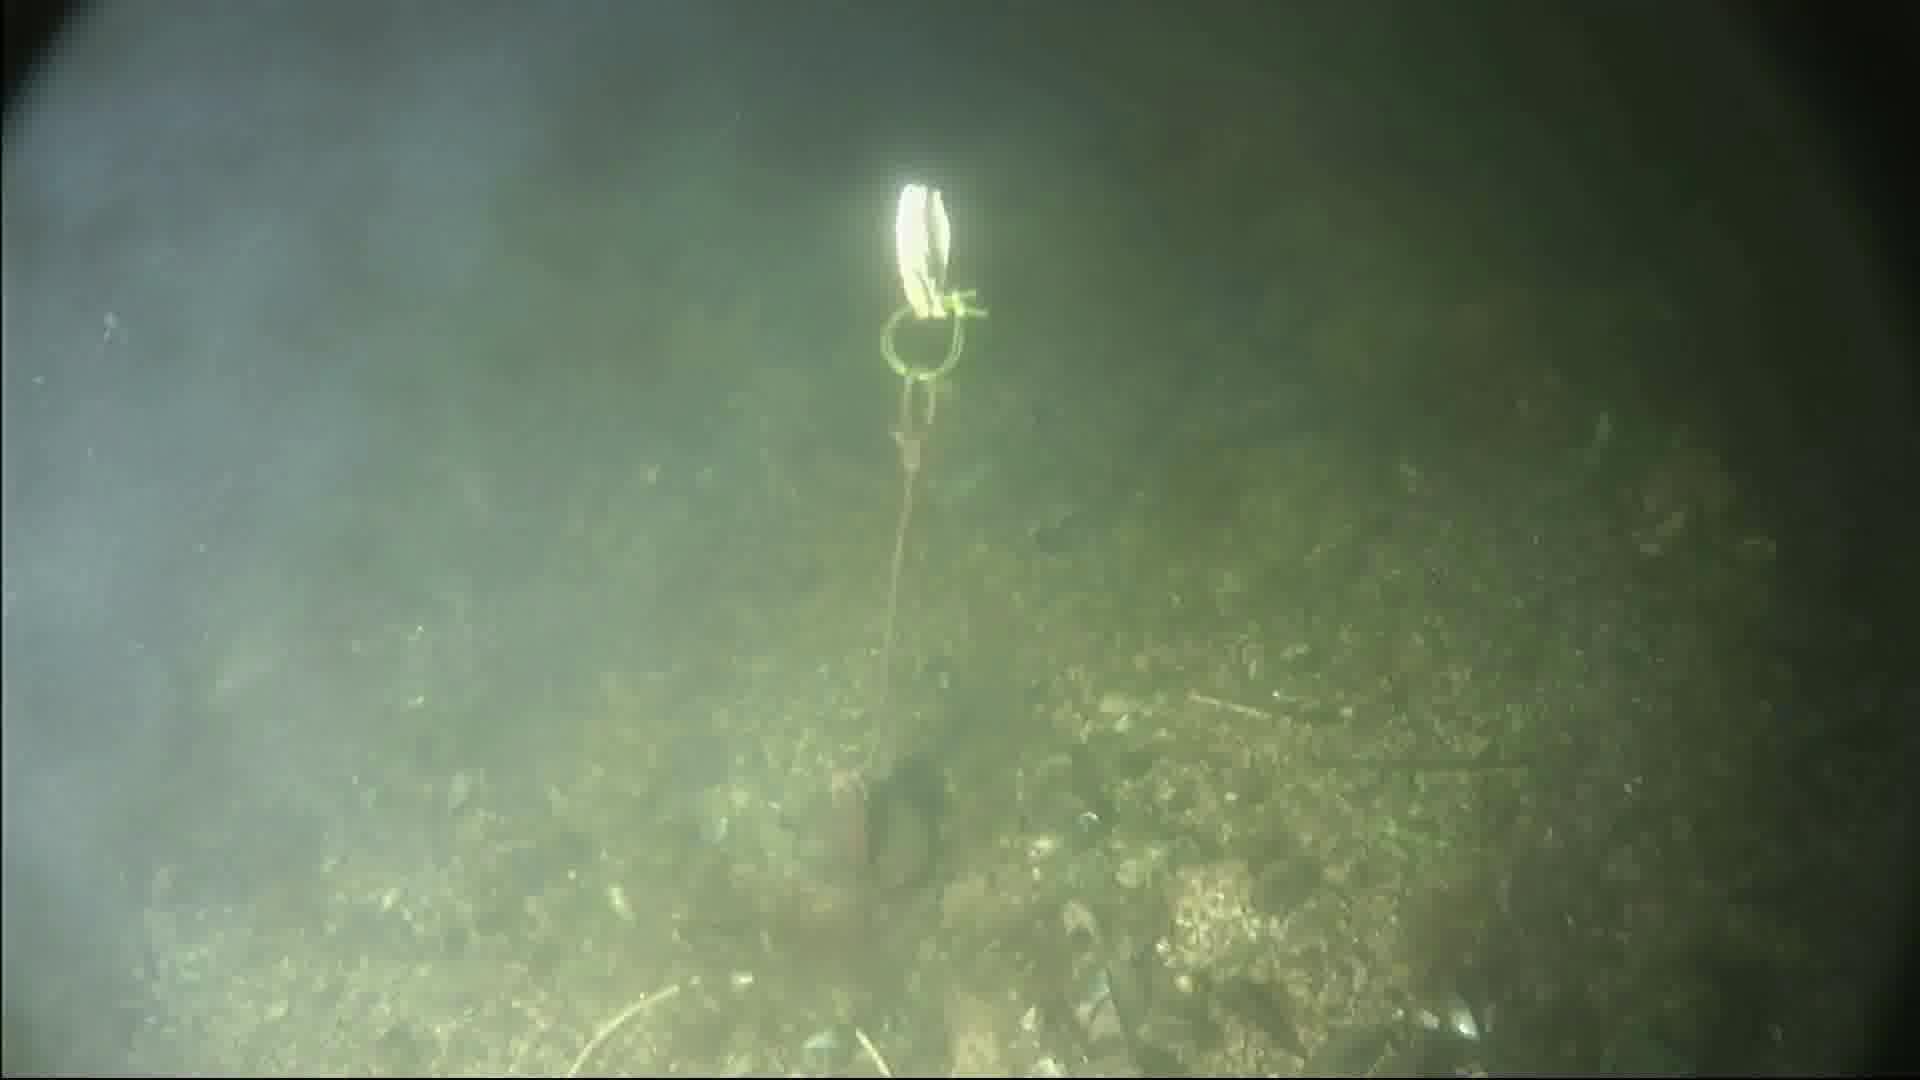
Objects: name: crab